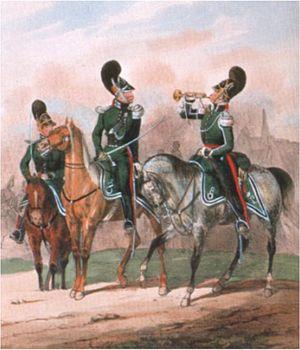
L'armée de la Confédération germanique était une force militaire allemande, constituée de soldats des différents États membres de la confédération et dont l'objectif primaire était la défense de ses membres contre des ennemis extérieurs. Concrètement, elle était principalement dirigée contre la France qui avait dans le passé mené plusieurs tentatives d'invasion au sein du Saint-Empire romain germanique. La Russie était aussi une menace, les thèses panslaviques mettant en danger la domination autrichienne sur certaines nations slaves de son empire. Les lois fondatrices de cette armée ne prévoient pas le cas d'une guerre entre membres, comme cela est arrivé avec la guerre des Duchés, où le roi du Danemark était également membre de la confédération de par son titre de duc de Holstein. La guerre austro-prussienne de 1866, voit s'affronter deux autres États membres pour la domination sur la confédération. La défaite autrichienne mène à la dissolution de cette armée.